Cotherstone Castle

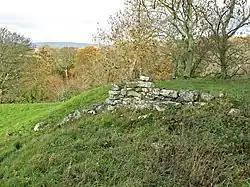
The ruins of Cotherstone Castle in 2018

Cotherstone Castle was in the village of Cotherstone by the River Tees some north-east of Barnard Castle in County Durham, England.